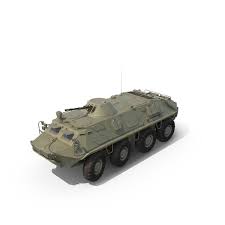
Label: BTR